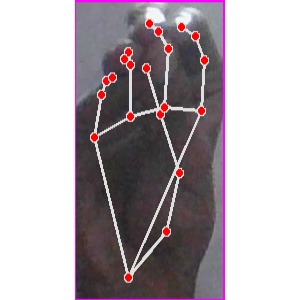
अक्षर: ङ